Shoaling and schooling

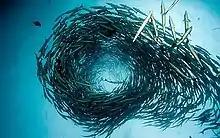
A "tornado" of schooling barracudas

Predators have devised various countermeasures to undermine the defensive shoaling and schooling manoeuvres of forage fish. The sailfish raises its sail to make it appear much larger so it can herd a school of fish or squid. Swordfish charge at high speed through forage fish schools, slashing with their swords to kill or stun prey. They then turn and return to consume their "catch". Thresher sharks use their long tails to stun shoaling fishes. Before striking, the sharks compact schools of prey by swimming around them and splashing the water with their tails, often in pairs or small groups. Threshers swim in circles to drive schooling prey into a compact mass, before striking them sharply with the upper lobe of its tail to stun them. Spinner sharks charge vertically through the school, spinning on their axis with their mouths open and snapping all around. The shark's momentum at the end of these spiralling runs often carries it into the air.